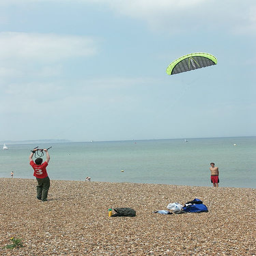
People on a beach flying a yellow kite.
A person standing on the beach flying a kite.
a man flies a kite above a rocky beach as another man in swimming trunks watches
some people on some sand and one has a kite
A woman in the sand with a kite.